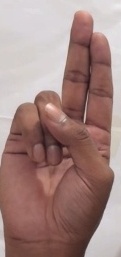
ASL sign: U